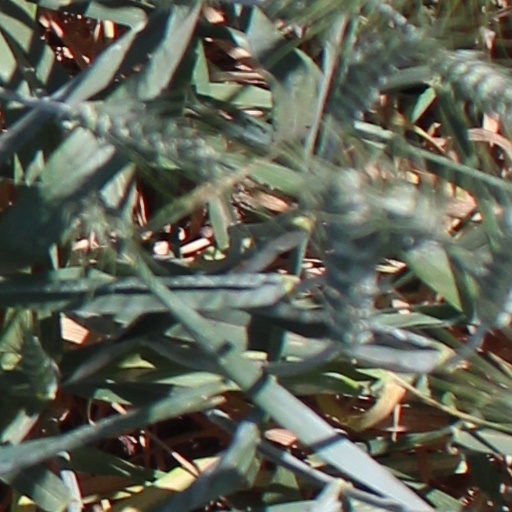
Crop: wheat